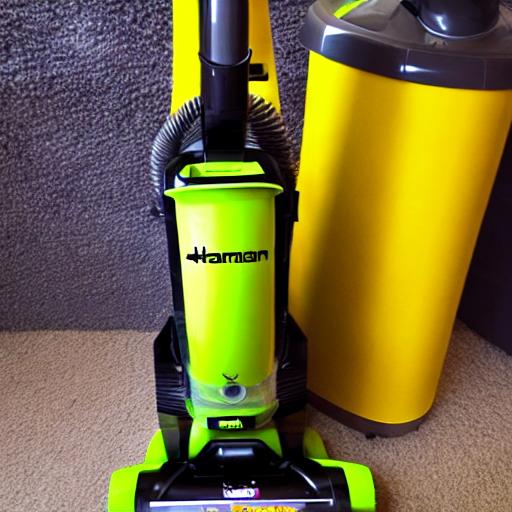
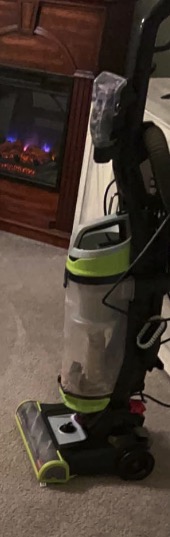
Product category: items_vacuum
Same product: no